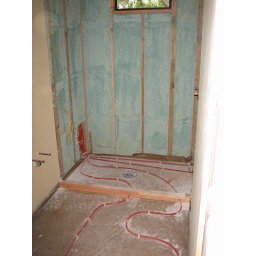
Here is a view of the bathroom in the 12x25. The red lines running in the floor is the radiant floor heating.